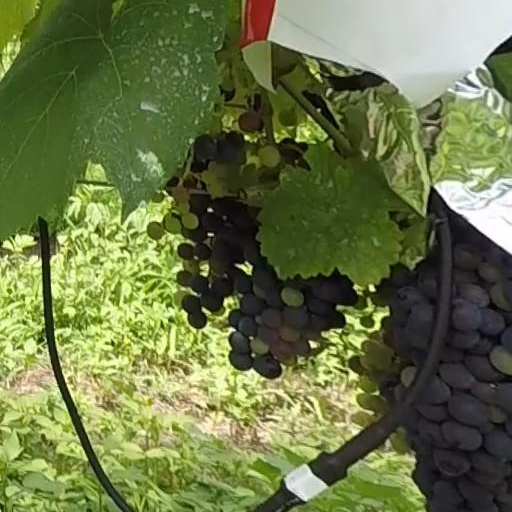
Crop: grape